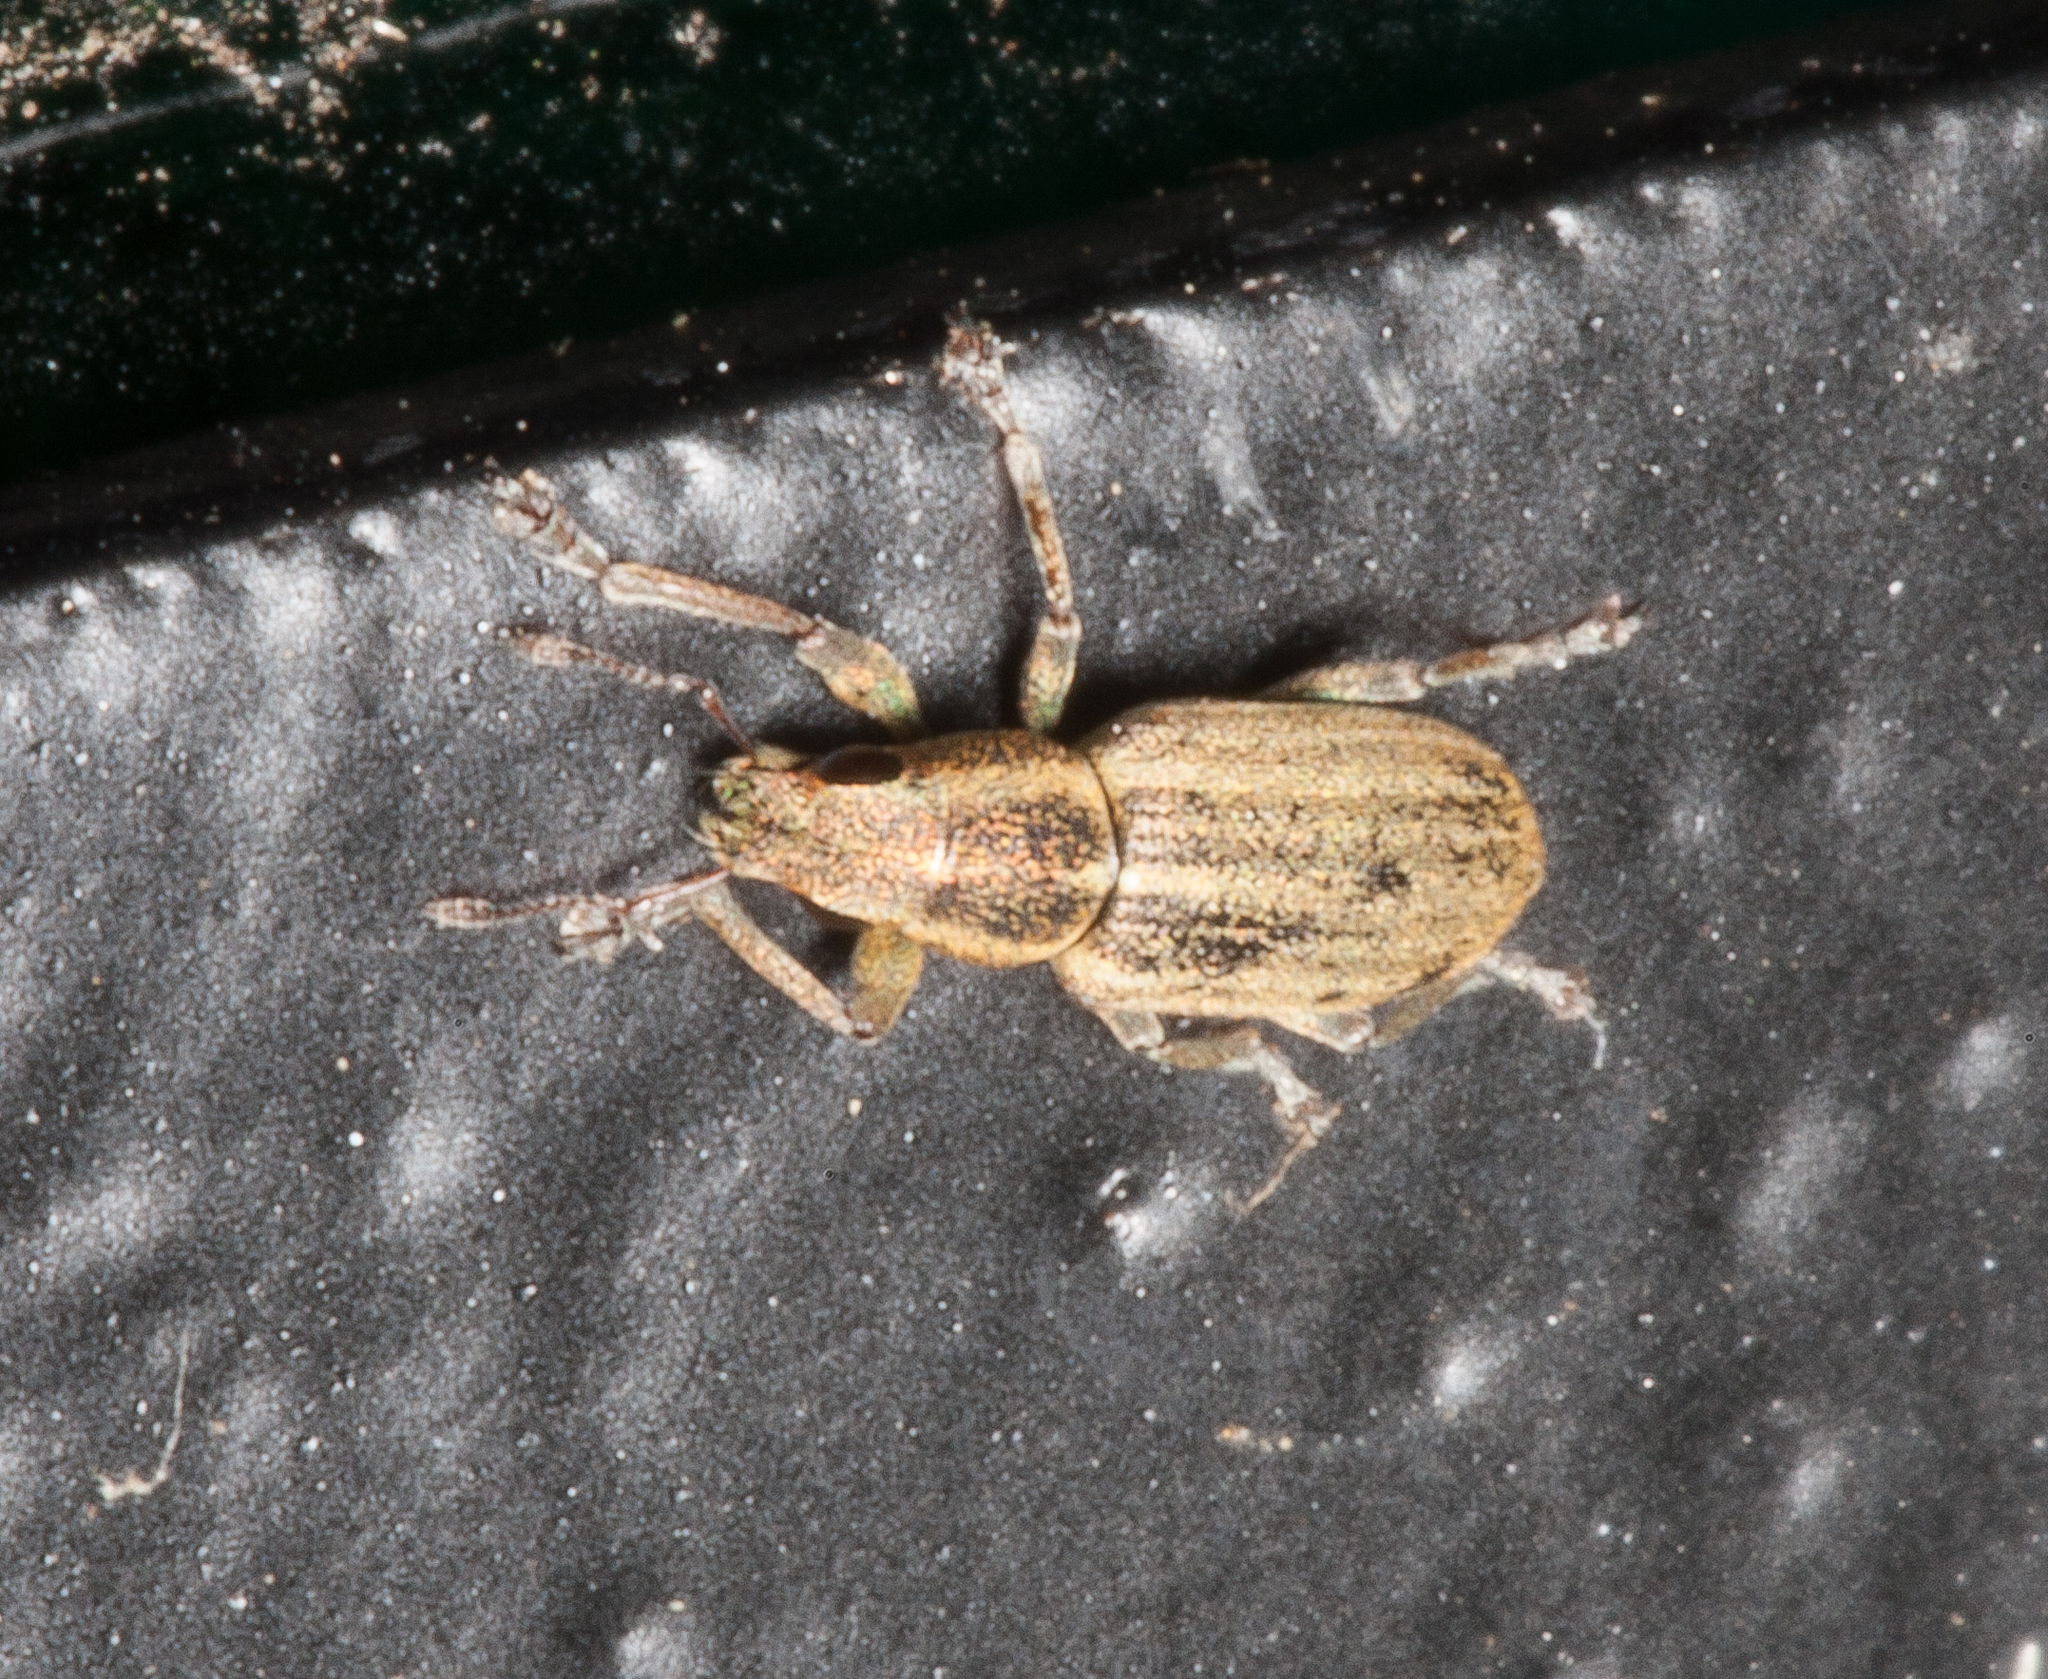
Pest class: pea_leaf_weevil